Colinroobie

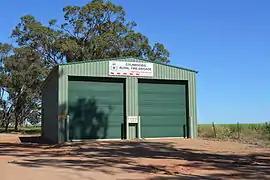
Rural Fire Service shed

Colinroobie is a rural community in the central part of the Riverina in southern New South Wales, Australia. Previously referred to as "Bents Hill" its name was changed in January 2005.